Casa de Mesquitela

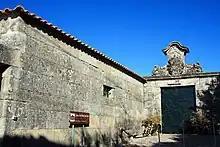
Casa da Mesquitela - Portugal (2980629891).jpg

The Residence of Mesquitela, is a signeurial building typical of the Beira historical region, in the civil parish of Mesquitela, municipality of Mangualde.